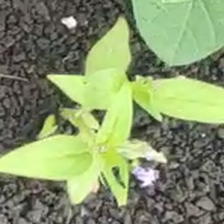
Weed species: Lamber_Quarter_plant(Chenopodium )